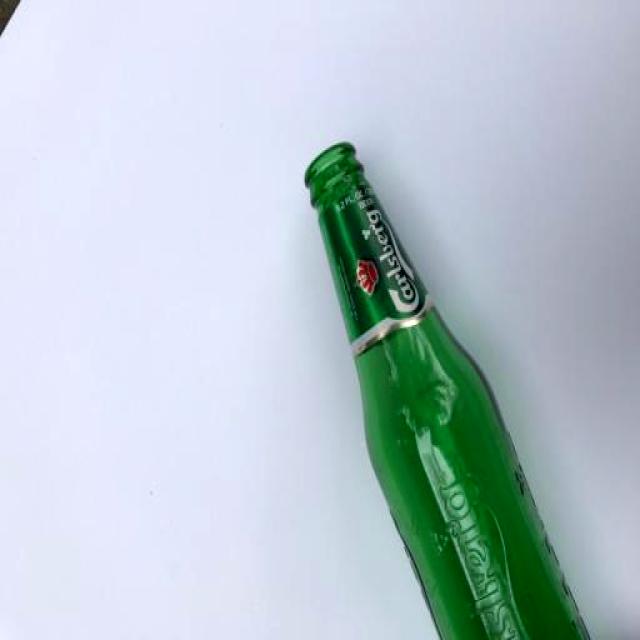
Label: Glass